Health system

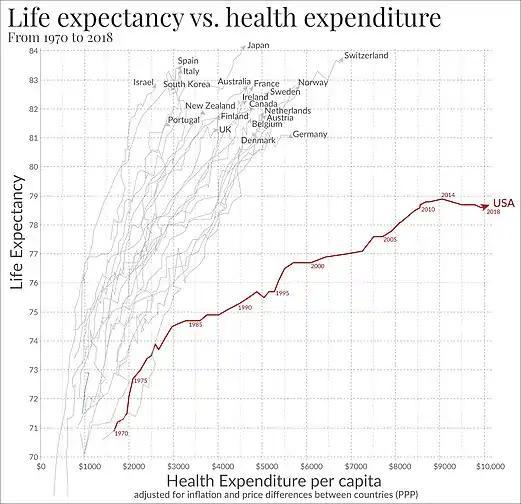
Life expectancy vs healthcare spending of rich OECD countries. US average of $10,447 in 2018.

Since 2000, more and more initiatives have been taken at the international and national levels in order to strengthen national health systems as the core components of the global health system. Having this scope in mind, it is essential to have a clear, and unrestricted, vision of national health systems that might generate further progress in global health. The elaboration and the selection of performance indicators are indeed both highly dependent on the conceptual framework adopted for the evaluation of the health systems performance. Like most social systems, health systems are complex adaptive systems where change does not necessarily follow rigid management models. In complex systems path dependency, emergent properties and other non-linear patterns are seen, which can lead to the development of inappropriate guidelines for developing responsive health systems.